Question: Please indicate a possible affordance area of hit_baseball_bat that can be used for hitting
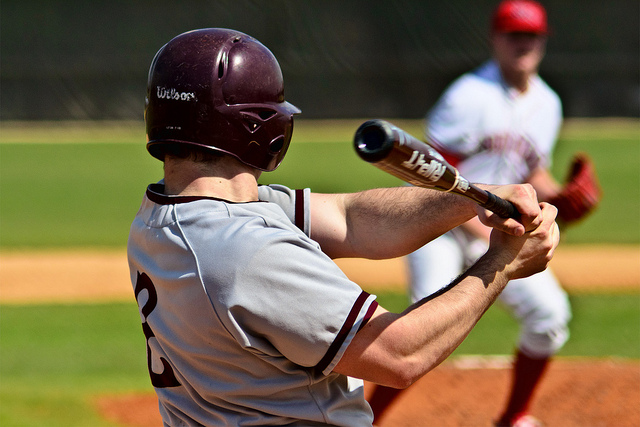
Answer: [355.556, 118.157, 452.284, 190.157]